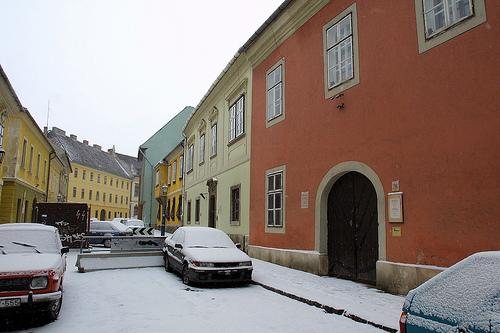
Weather: snow or frosty